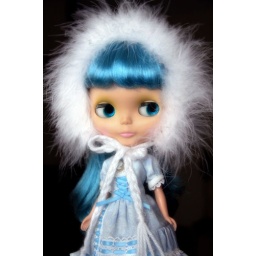
Beautiful dress by takano. Feather hat by me.